Lord & Taylor Building

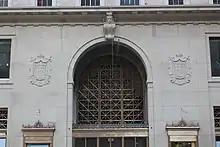
Entrance arch on Fifth Avenue

In 1826, English immigrant Samuel Lord founded the original Lord & Taylor store at 47 Catherine Street in what is now Two Bridges in Lower Manhattan. The original Lord & Taylor moved several times, opening new flagship stores at Broadway and Grand Street within SoHo in 1859, and then at Broadway and 20th Street in the "Ladies' Mile" area in 1870. After a period of economic decline and growth, the company opened stores along Fifth Avenue in 1903 and 1906, becoming one of the avenue's first retailers.